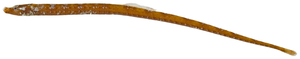
Les Syngnathidae constituent une grande famille de poissons osseux, qui comprend les sous-familles des Hippocampinae et des syngnathes. Les espèces appartenant à cette famille partagent toutes une forme exceptionnelle de reproduction, la grossesse masculine.